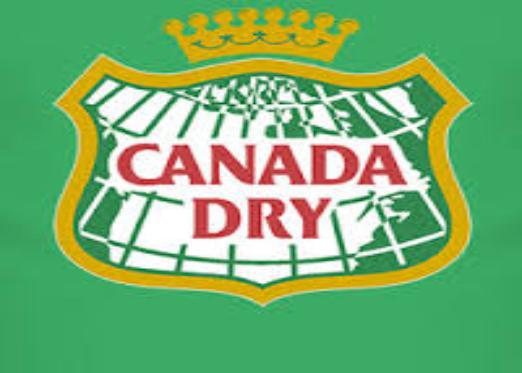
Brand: Canada Dry
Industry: Food